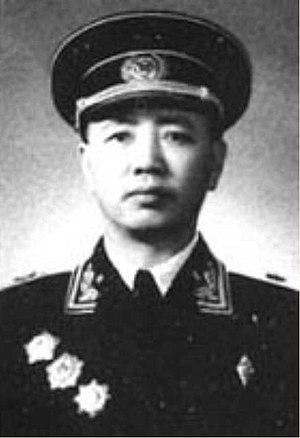
Liu Huaqing né en octobre 1916 à Hubei et mort le 14 janvier 2011 à Pékin est un militaire et homme politique chinois. Il commande la Marine chinoise de 1982 à 1988 et été chargé de la répression militaire des manifestations de la place Tian'anmen en 1989.